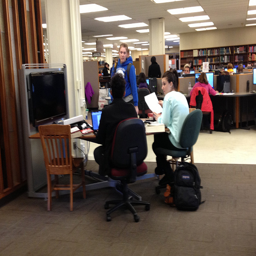
Three students do work in the crowded library.
The people are in the library working and studying.
Some people at a table in a big library.
A couple of people sitting at a table in front of a computer.
This is a picture of students in the library.